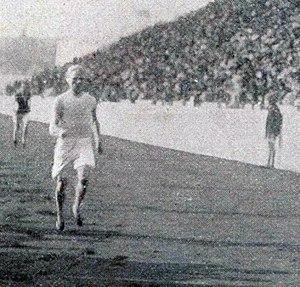
Jim Lightbody, vainqueur du 1500 mètres plat à Athènes en 1906.
"James ""Jim"" Davies Lightbody était un athlète américain, spécialiste du demi-fond et du steeple.